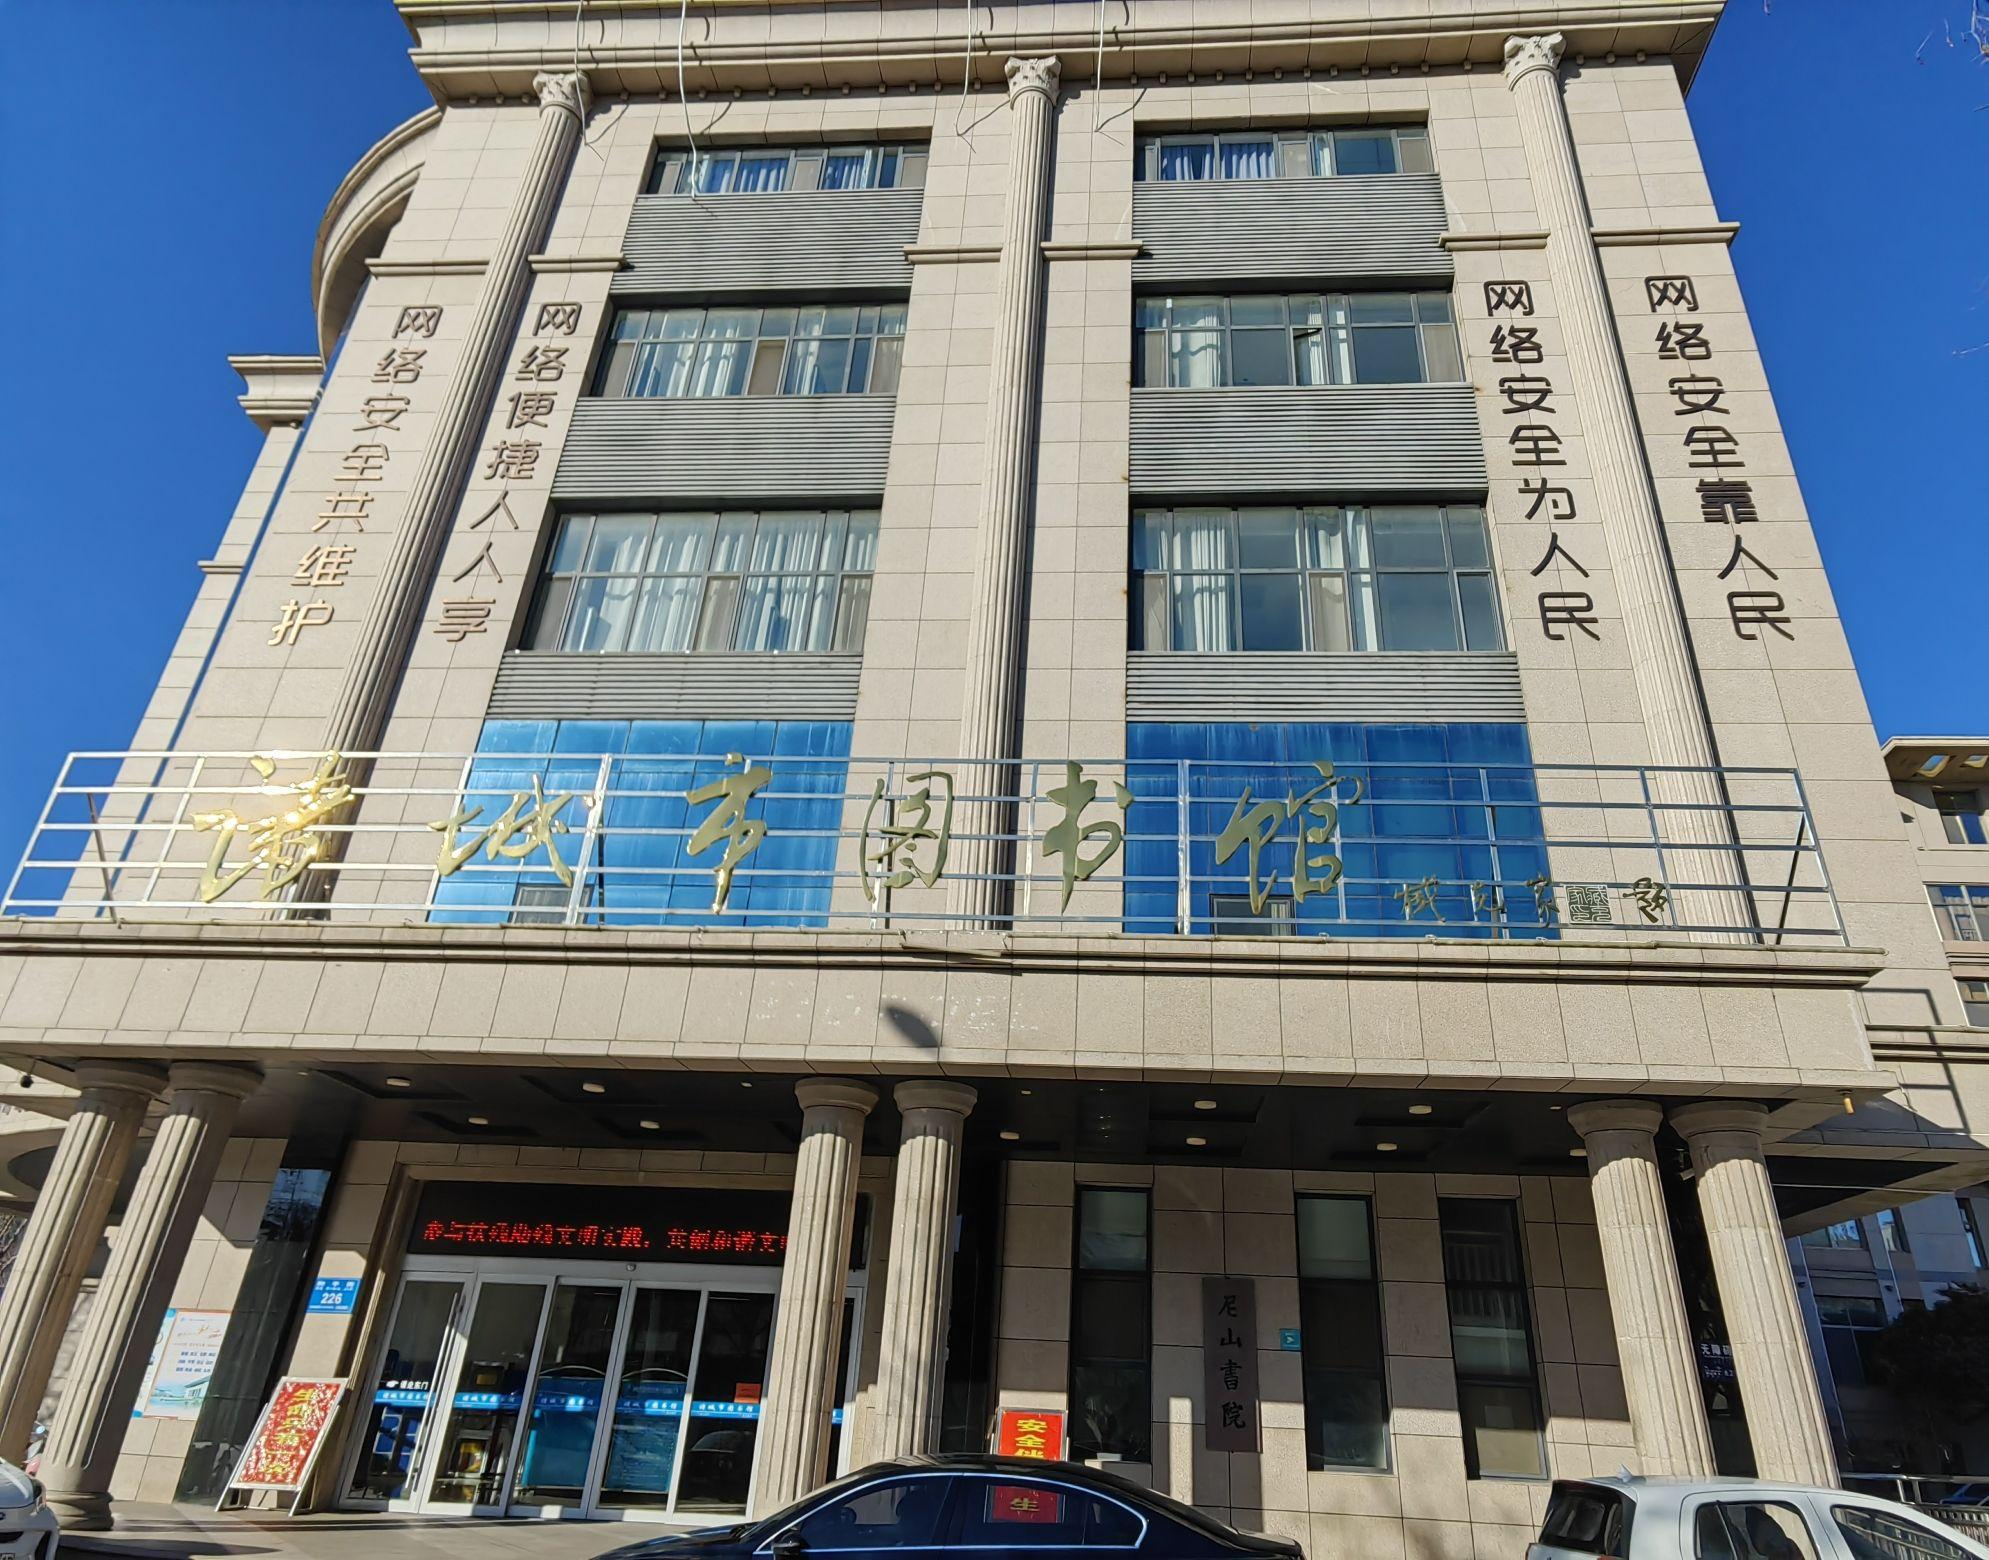
地标名称：诸城市图书馆新馆
所在城市：潍坊市·诸城市